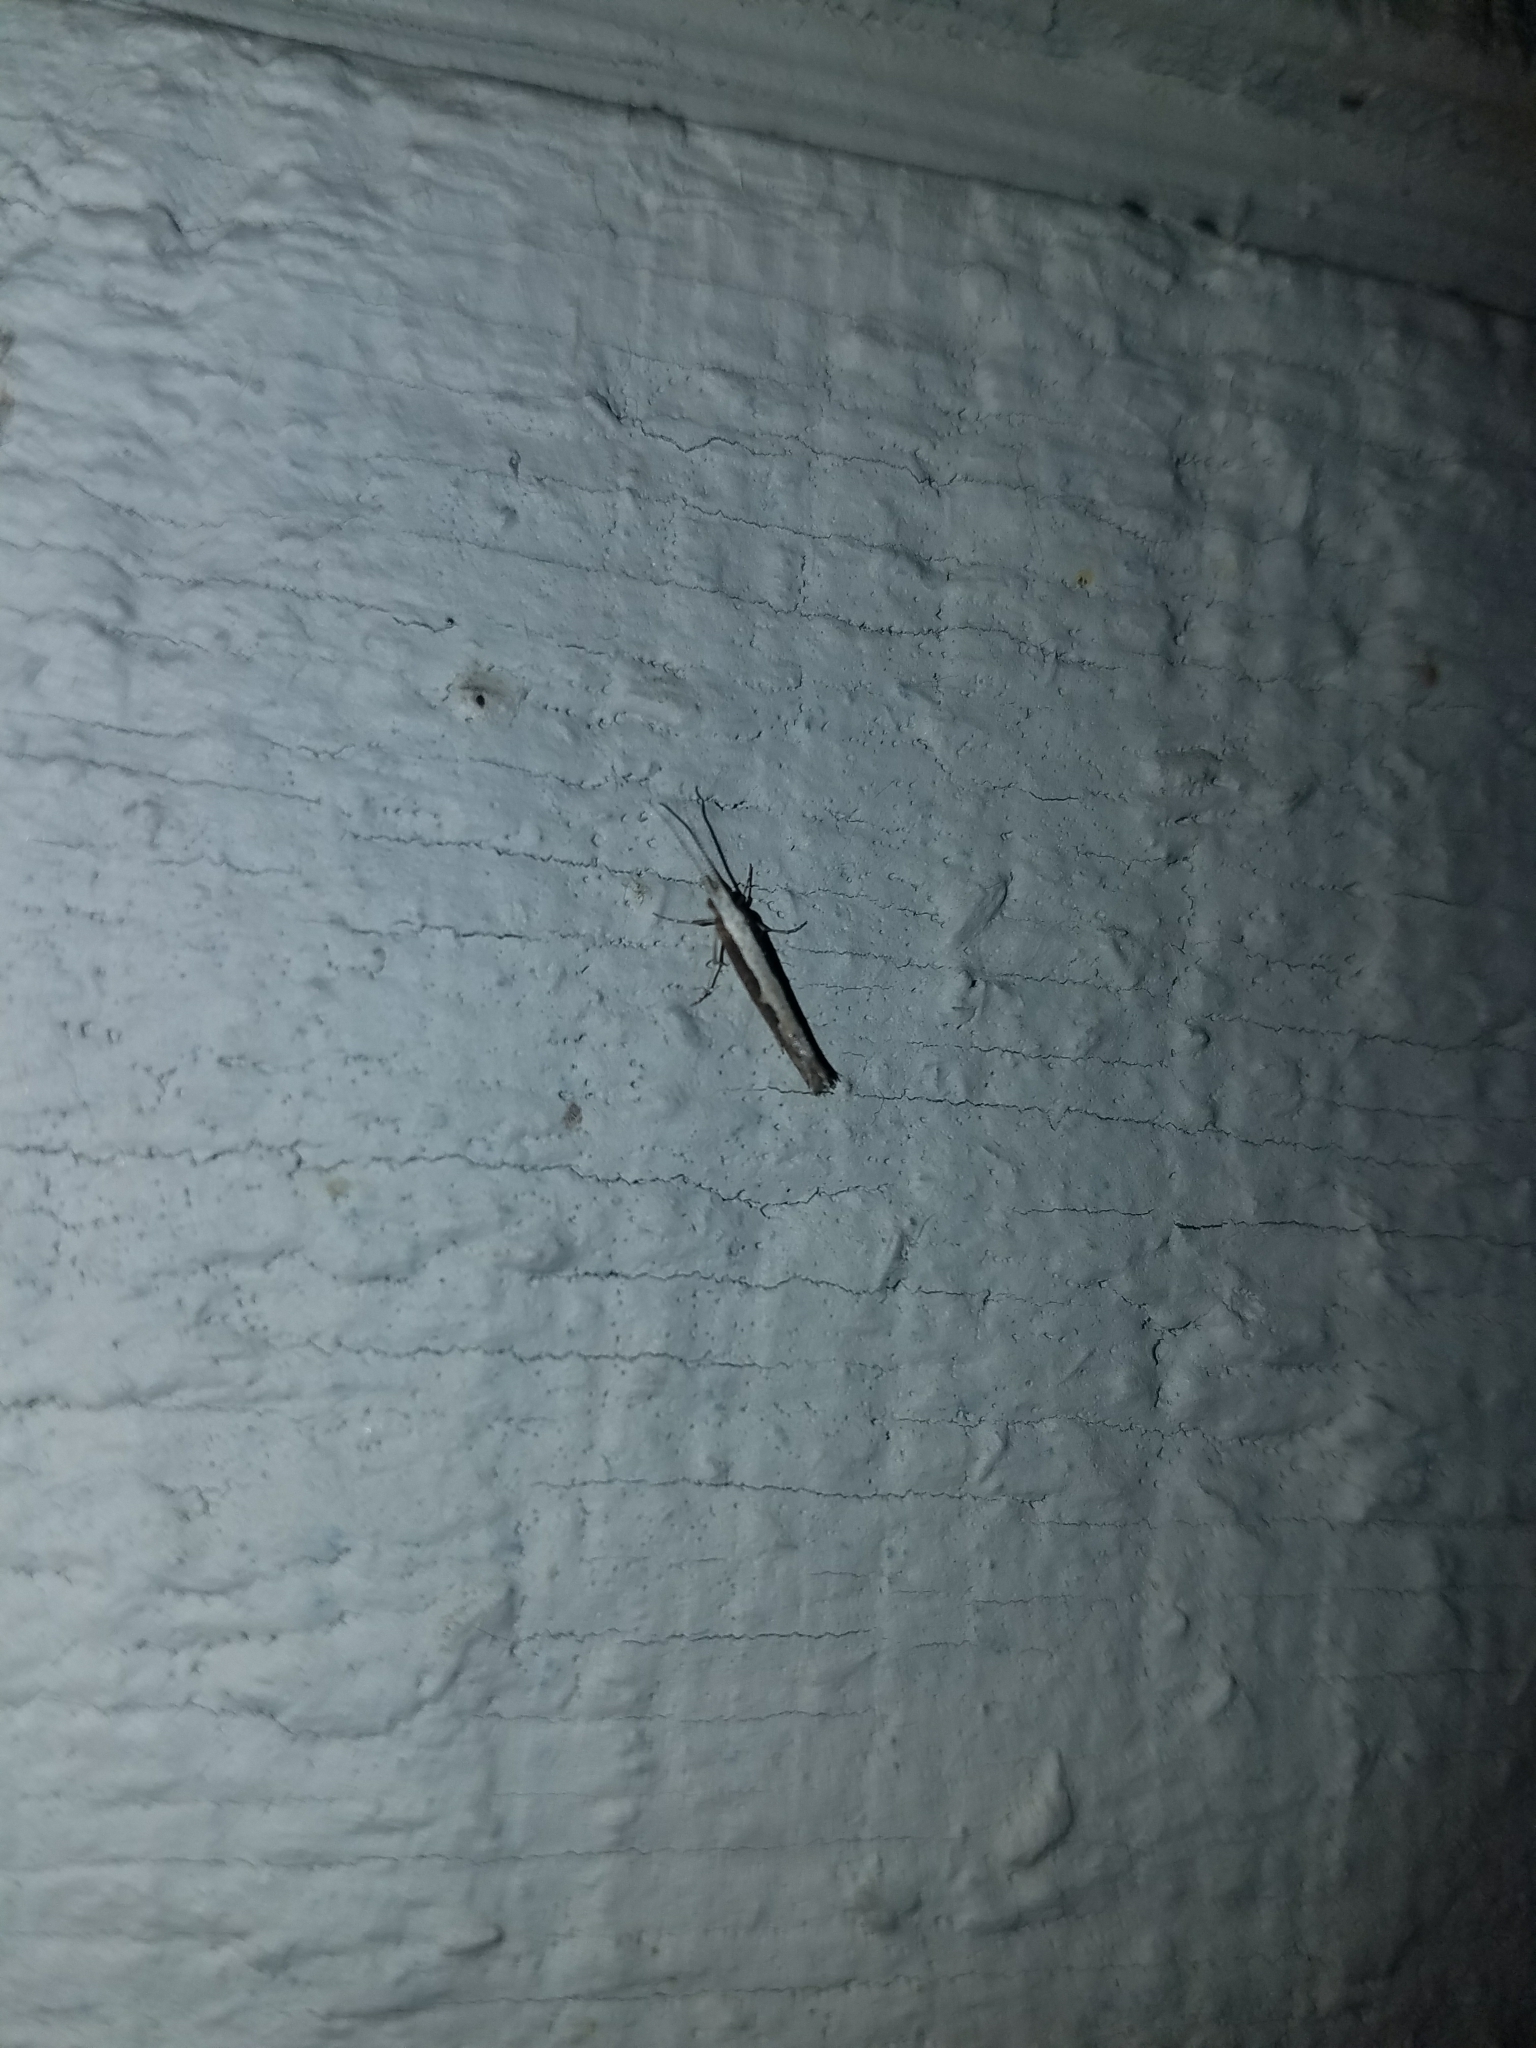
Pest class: diamondback_moth